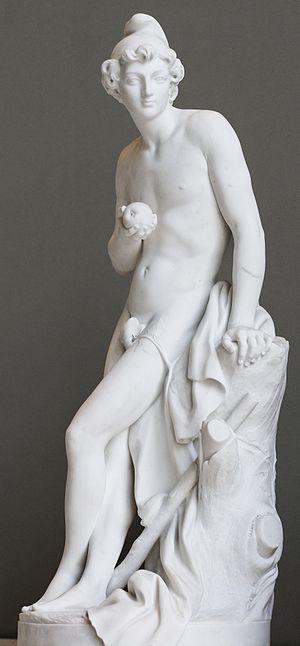
Le berger Pâris, marbre, pièce de réception pour l'Académie royale.
Nicolas-François Gillet, né le 31 mars 1712 à Metz et mort le 7 février 1791 à Poissy, est un sculpteur français du XVIIIᵉ siècle. Il fut directeur de l’Académie impériale des Beaux-Arts à Saint-Pétersbourg.